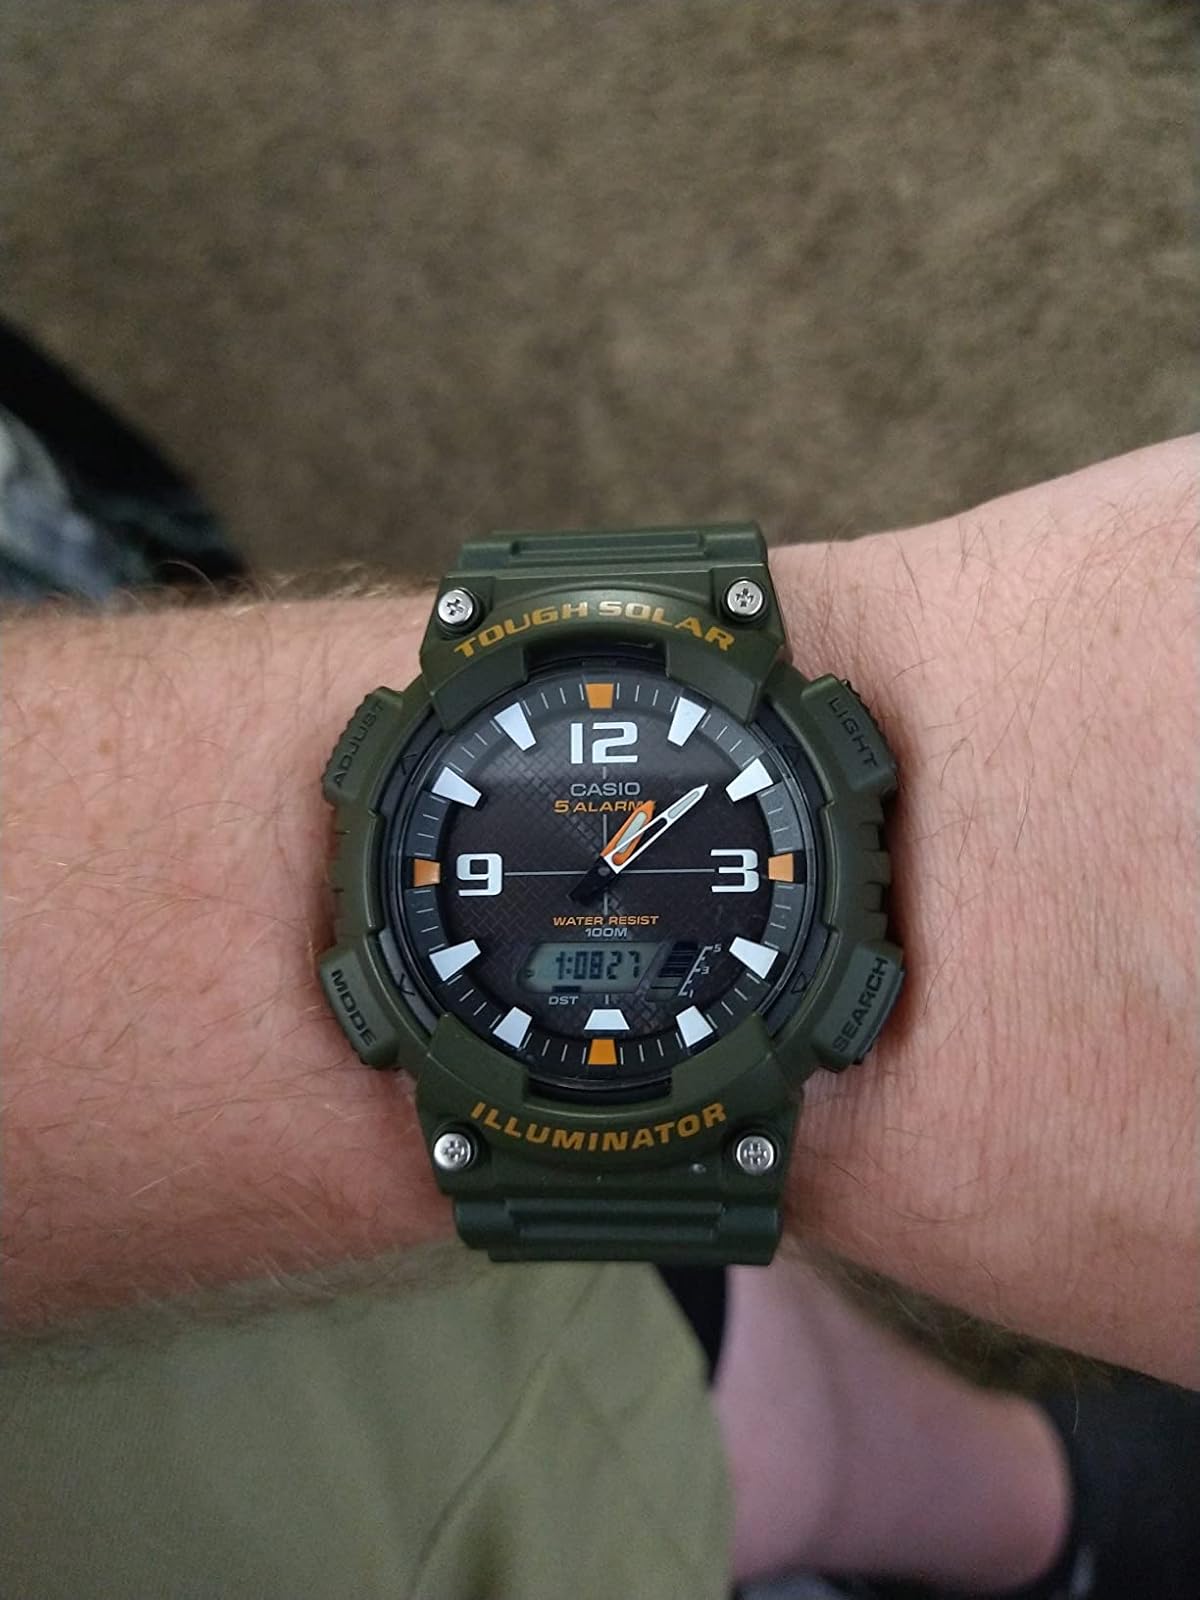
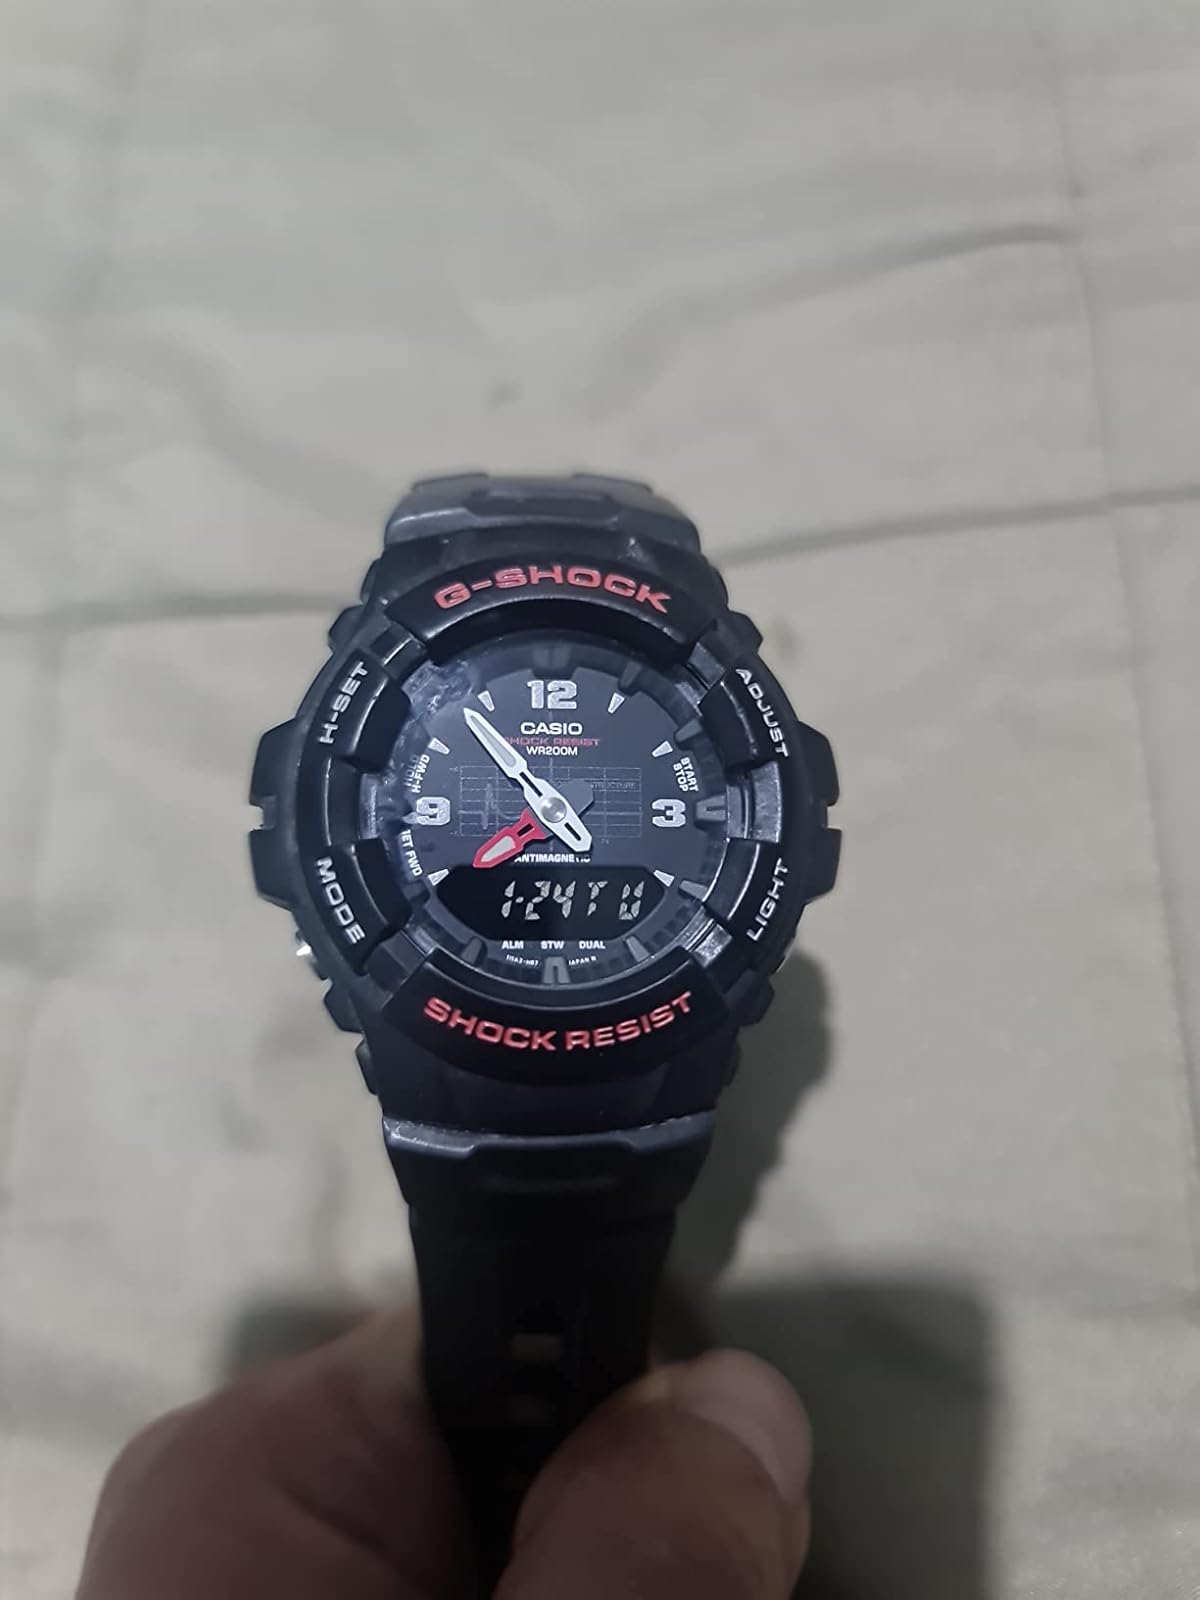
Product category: accessories_watch
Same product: no